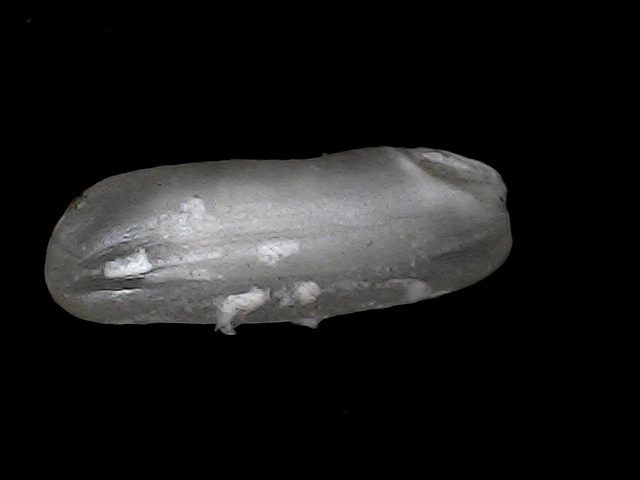
Rice variety: BD49